Newbury Park, California

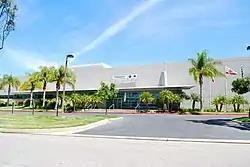
"DesignworksUSA" is headquartered in Rancho Conejo, and recognized as one of the ten best consultancies in the world.

Northern Newbury Park, which had been land owned by the Janss Corporation since 1916, was zoned industrial and an industrial park started to appear here in 1954. A number of industries soon followed Talley Corporation's 1954 move to Rancho Conejo, including Packard Bell, Westland Plastics and Technology Institute Corporation in 1960. Westinghouse Corporation moved to Rancho Conejo Industrial Park in 1961, while Northrop Ventura and North American Science Center moved here in 1963. Capitol Records opened its mail order center for all record club memberships in 1968, while Metro-Goldwyn-Mayer (MGM) was planning to build a $30 million movie studio here in the late 1960s. Amgen, Anthem Blue Cross, Skyworks Solutions, SAGE Publishing, DesignworksUSA, Alcoa Fastening Systems & Rings, Spectrum, Condor Pacific Industries, and Shire (formerly Baxalta) are some of the current corporations located in Rancho Conejo. Amazon opened a warehouse here in 2018.